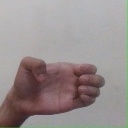
अक्षर: ख